Rowecord Engineering

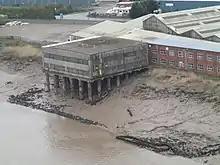
Neptune Works overhanging the River Usk

Neptune Works, its former headquarters, is partly built over the River Usk.